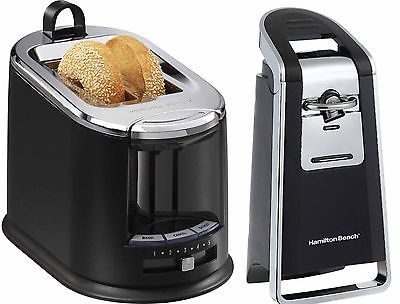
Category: toaster